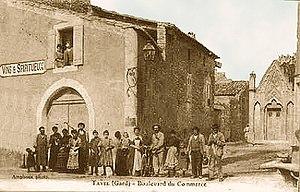
Boutique de vins et spiritueux sur le boulevard du Commerce à Tavel au début du XXe siècle
Tavel est une commune française située dans le département du Gard en région Occitanie.
Le tavel, est un vin d'appellation d'origine contrôlée produit sur les communes de Tavel et de Roquemaure, dans le Gard. Les vins de Tavel sont tous des rosés. C'est la seule appellation rhodanienne à ne faire que du vin rosé. Le romancier Honoré de Balzac disait que c'était l'un des rares rosés que l'on puisse avantageusement laisser vieillir.